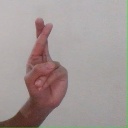
अक्षर: र